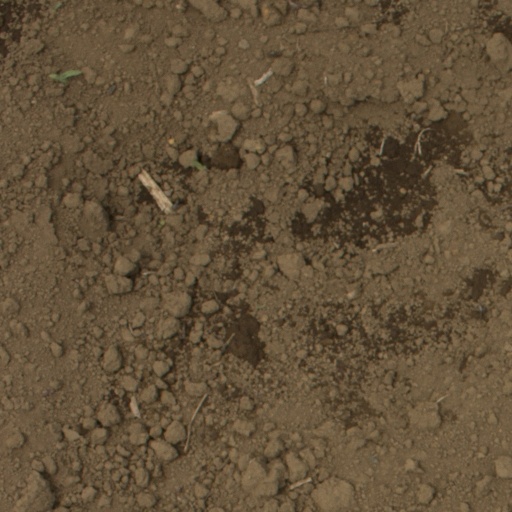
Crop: Jerusalem artichoke